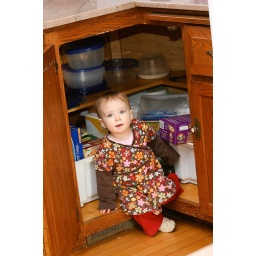
nora spent some quality time on her actual birthday in the kitchen cabinet - her favorite place to play lately